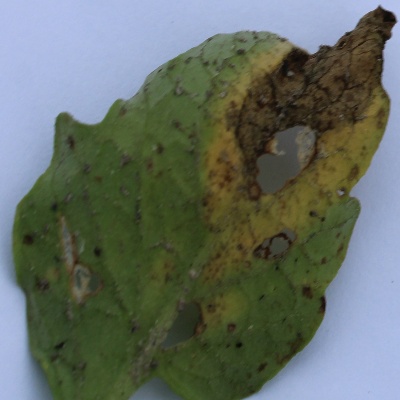
Crop: Tomato
Condition: verticulium wilt